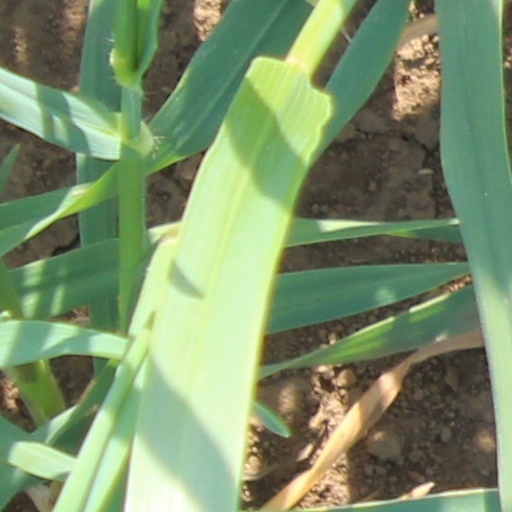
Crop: wheat